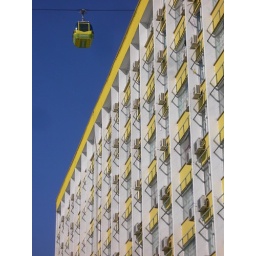
Yellow cable car above yellow facade